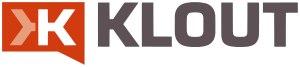
Klout était un site web couplé avec une application pour smartphones, qui prend en compte l'activité sur les médias sociaux pour classer ses utilisateurs en fonction de leur influence sociale en ligne. Le site attribue à chaque utilisateur un score qui est une note entre 1 et 100. Pour déterminer cette note, Klout mesure l'importance du réseau social de l'utilisateur en quantifiant le niveau de l'activité des internautes autour du contenu produit par l'utilisateur évalué.